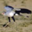
Label: bird